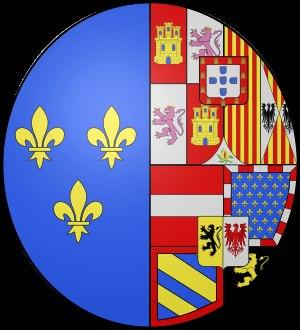
Marie-Thérèse d’Autriche, née le 10 septembre 1638 à l'Escurial et morte le 30 juillet 1683 à Versailles, est infante d'Espagne, infante de Portugal et archiduchesse d'Autriche. Par son mariage avec Louis XIV, elle devient reine consort de France et de Navarre.